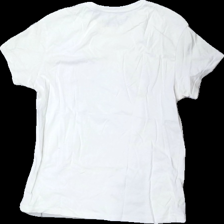
View: back
Type: T-shirt
Category: Ladies
Brand: Not in the list
Brand text on label: Disney
Colors: White, Black, Red, Multicolor
Material: 100% Cotton
Pattern: Other
Cut: Regular
Size: S
Season: All
Stains: Major
Damage: stained
Damage location: bottom right
Damage 2: stained
Damage 2 location: top right
Damage 3: stained
Damage 3 location: top left
Price range: <50
Recommended usage: Recycle
Description: white t-shirt with print